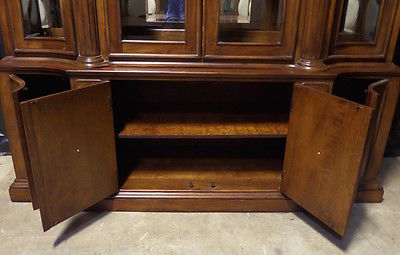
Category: cabinet